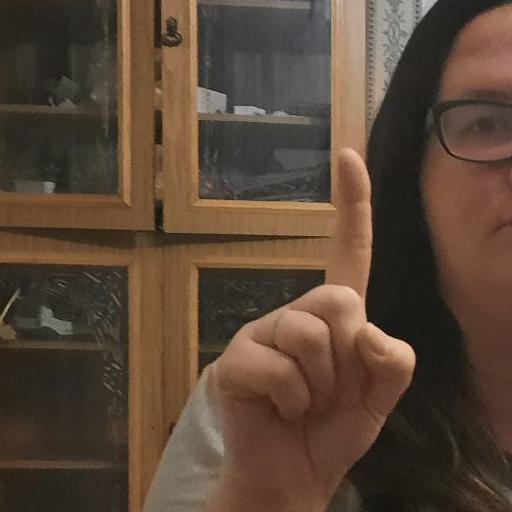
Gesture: one